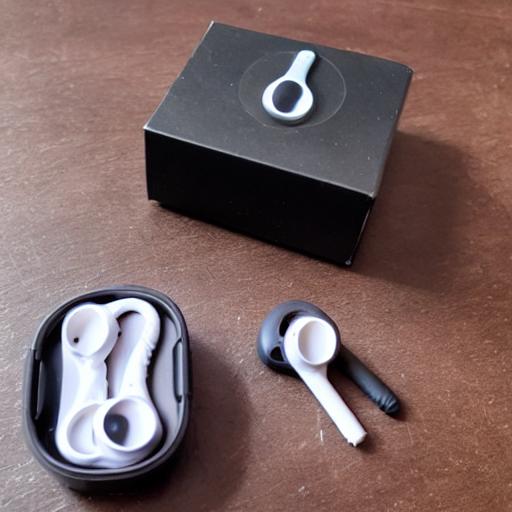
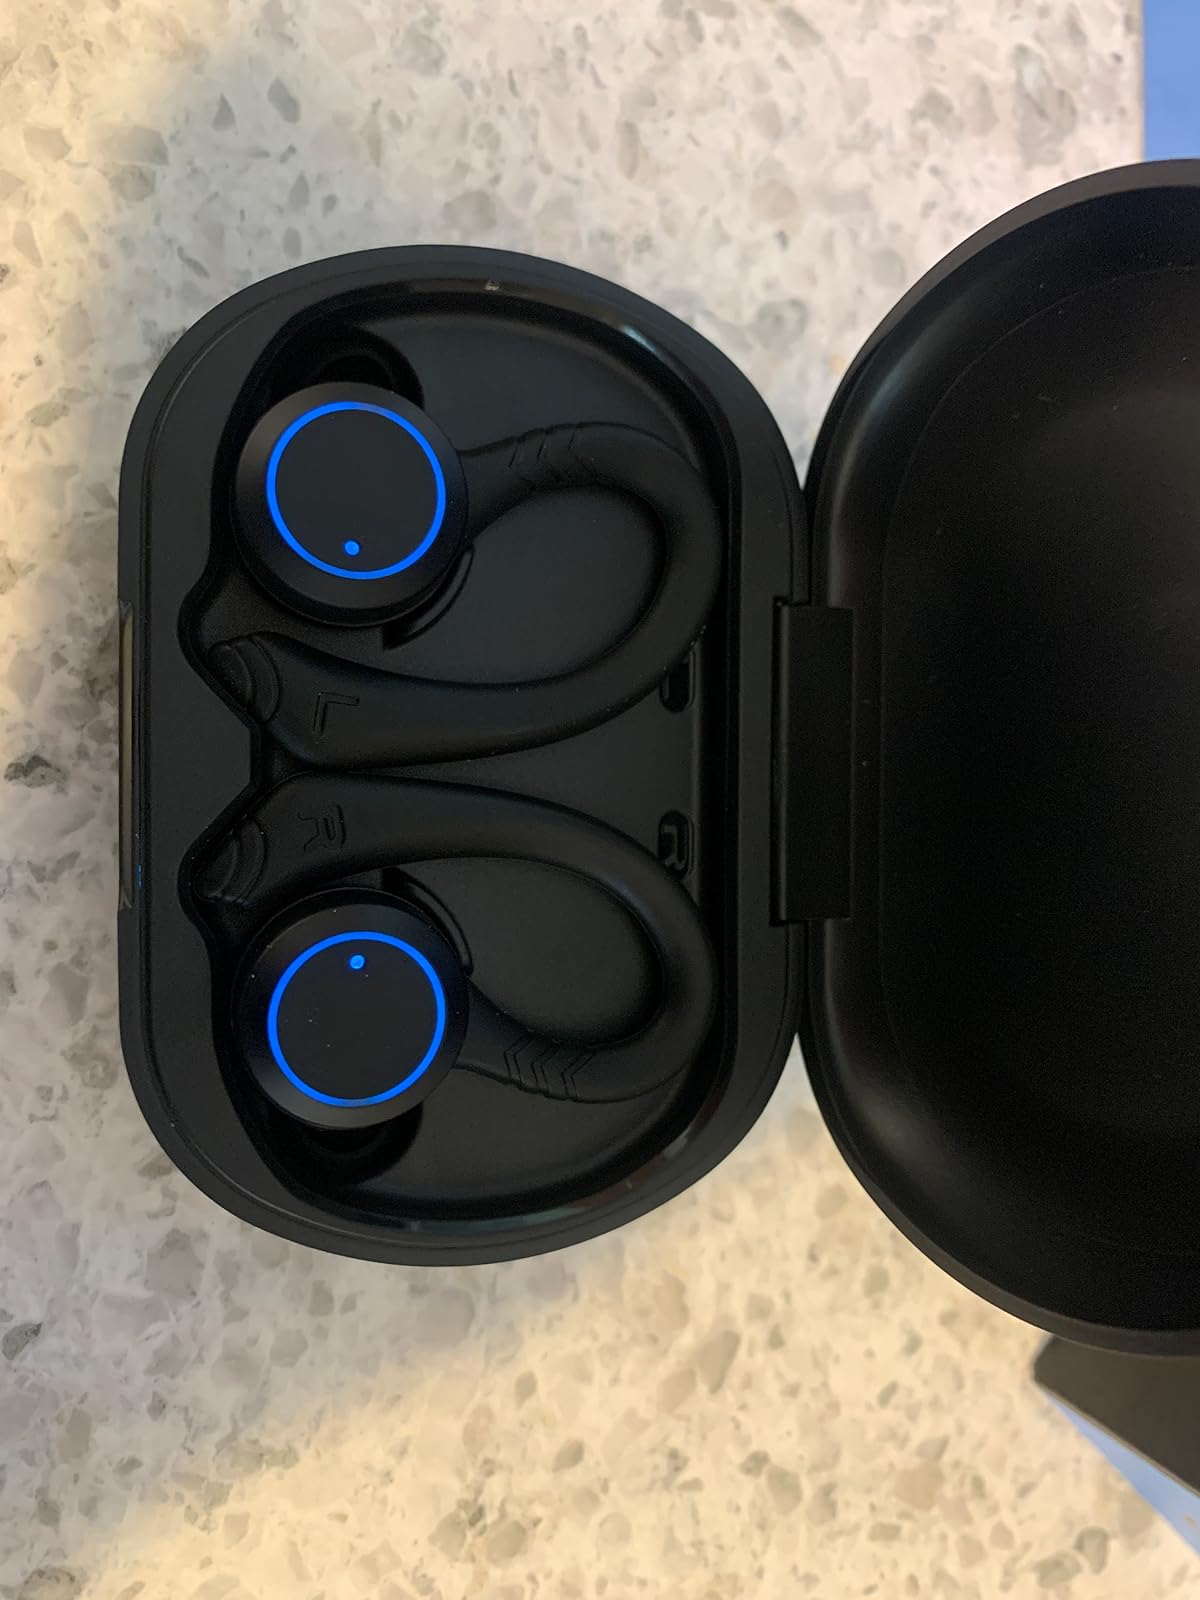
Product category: earbuds
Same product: no